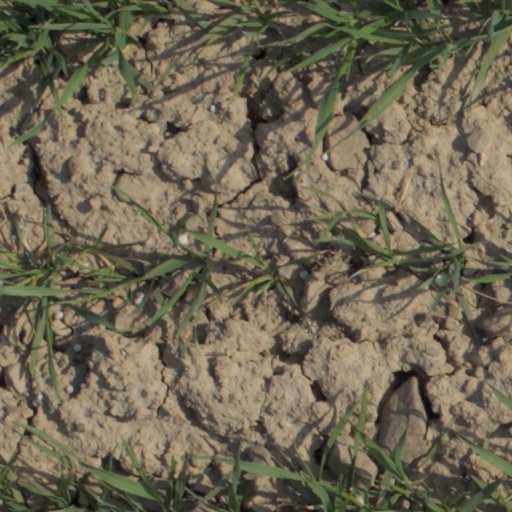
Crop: wheat